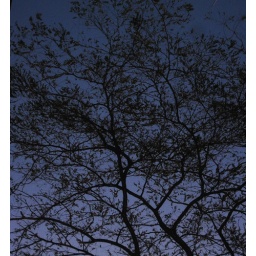
tree against evening sky